Vitrea contracta

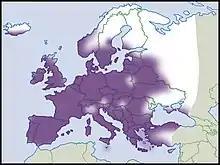
Distribution in Europe of "Vitrea contracta"

The coiled, rather small, dextral shell is strongly oblate-conical, almost disc-shaped. When mature, the shell is 1.8 to 3.0 (usually about 2 mm) wide (diameter) and 1.0 to 1.4 mm high. Viewed from its side, the seam is only slightly raised. The shell consists of 4 to 5 whorls, which increase slowly and regularly. The body whorl is relatively narrow. Seen from above, each whorl increases by about 1.4 to 1.6 times the size of the previous whorl. The top of the whorls has a flat curve, so that the seams are also very flat. The outline of the shell is well rounded, its bottom is relatively flat. The aperture has a flattened-elliptical shape in its entire circumference and is obliquely crescent-shaped because of the deep cut of the previous whorl. The outer lip is straight and tapering and not thickened . The umbilicus is deep and broad, becoming wider at the body whorl. All convolutions are visible in the navel.